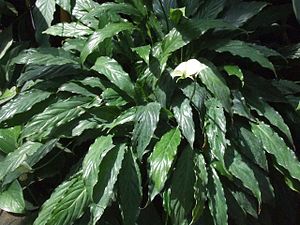
Fredslilje
Fredslilje (Spathiphyllum wallisii)
Fredslilje (Spathiphyllum wallisii)
Fredslilje er en almindelig stueplante af Arum-familien. Betegnelsen ses dog også anvendt om mindre almindelige arter som f.eks. Spathiphyllum kochii eller i det hele taget om stueplanter af slægten Spathiphyllum.